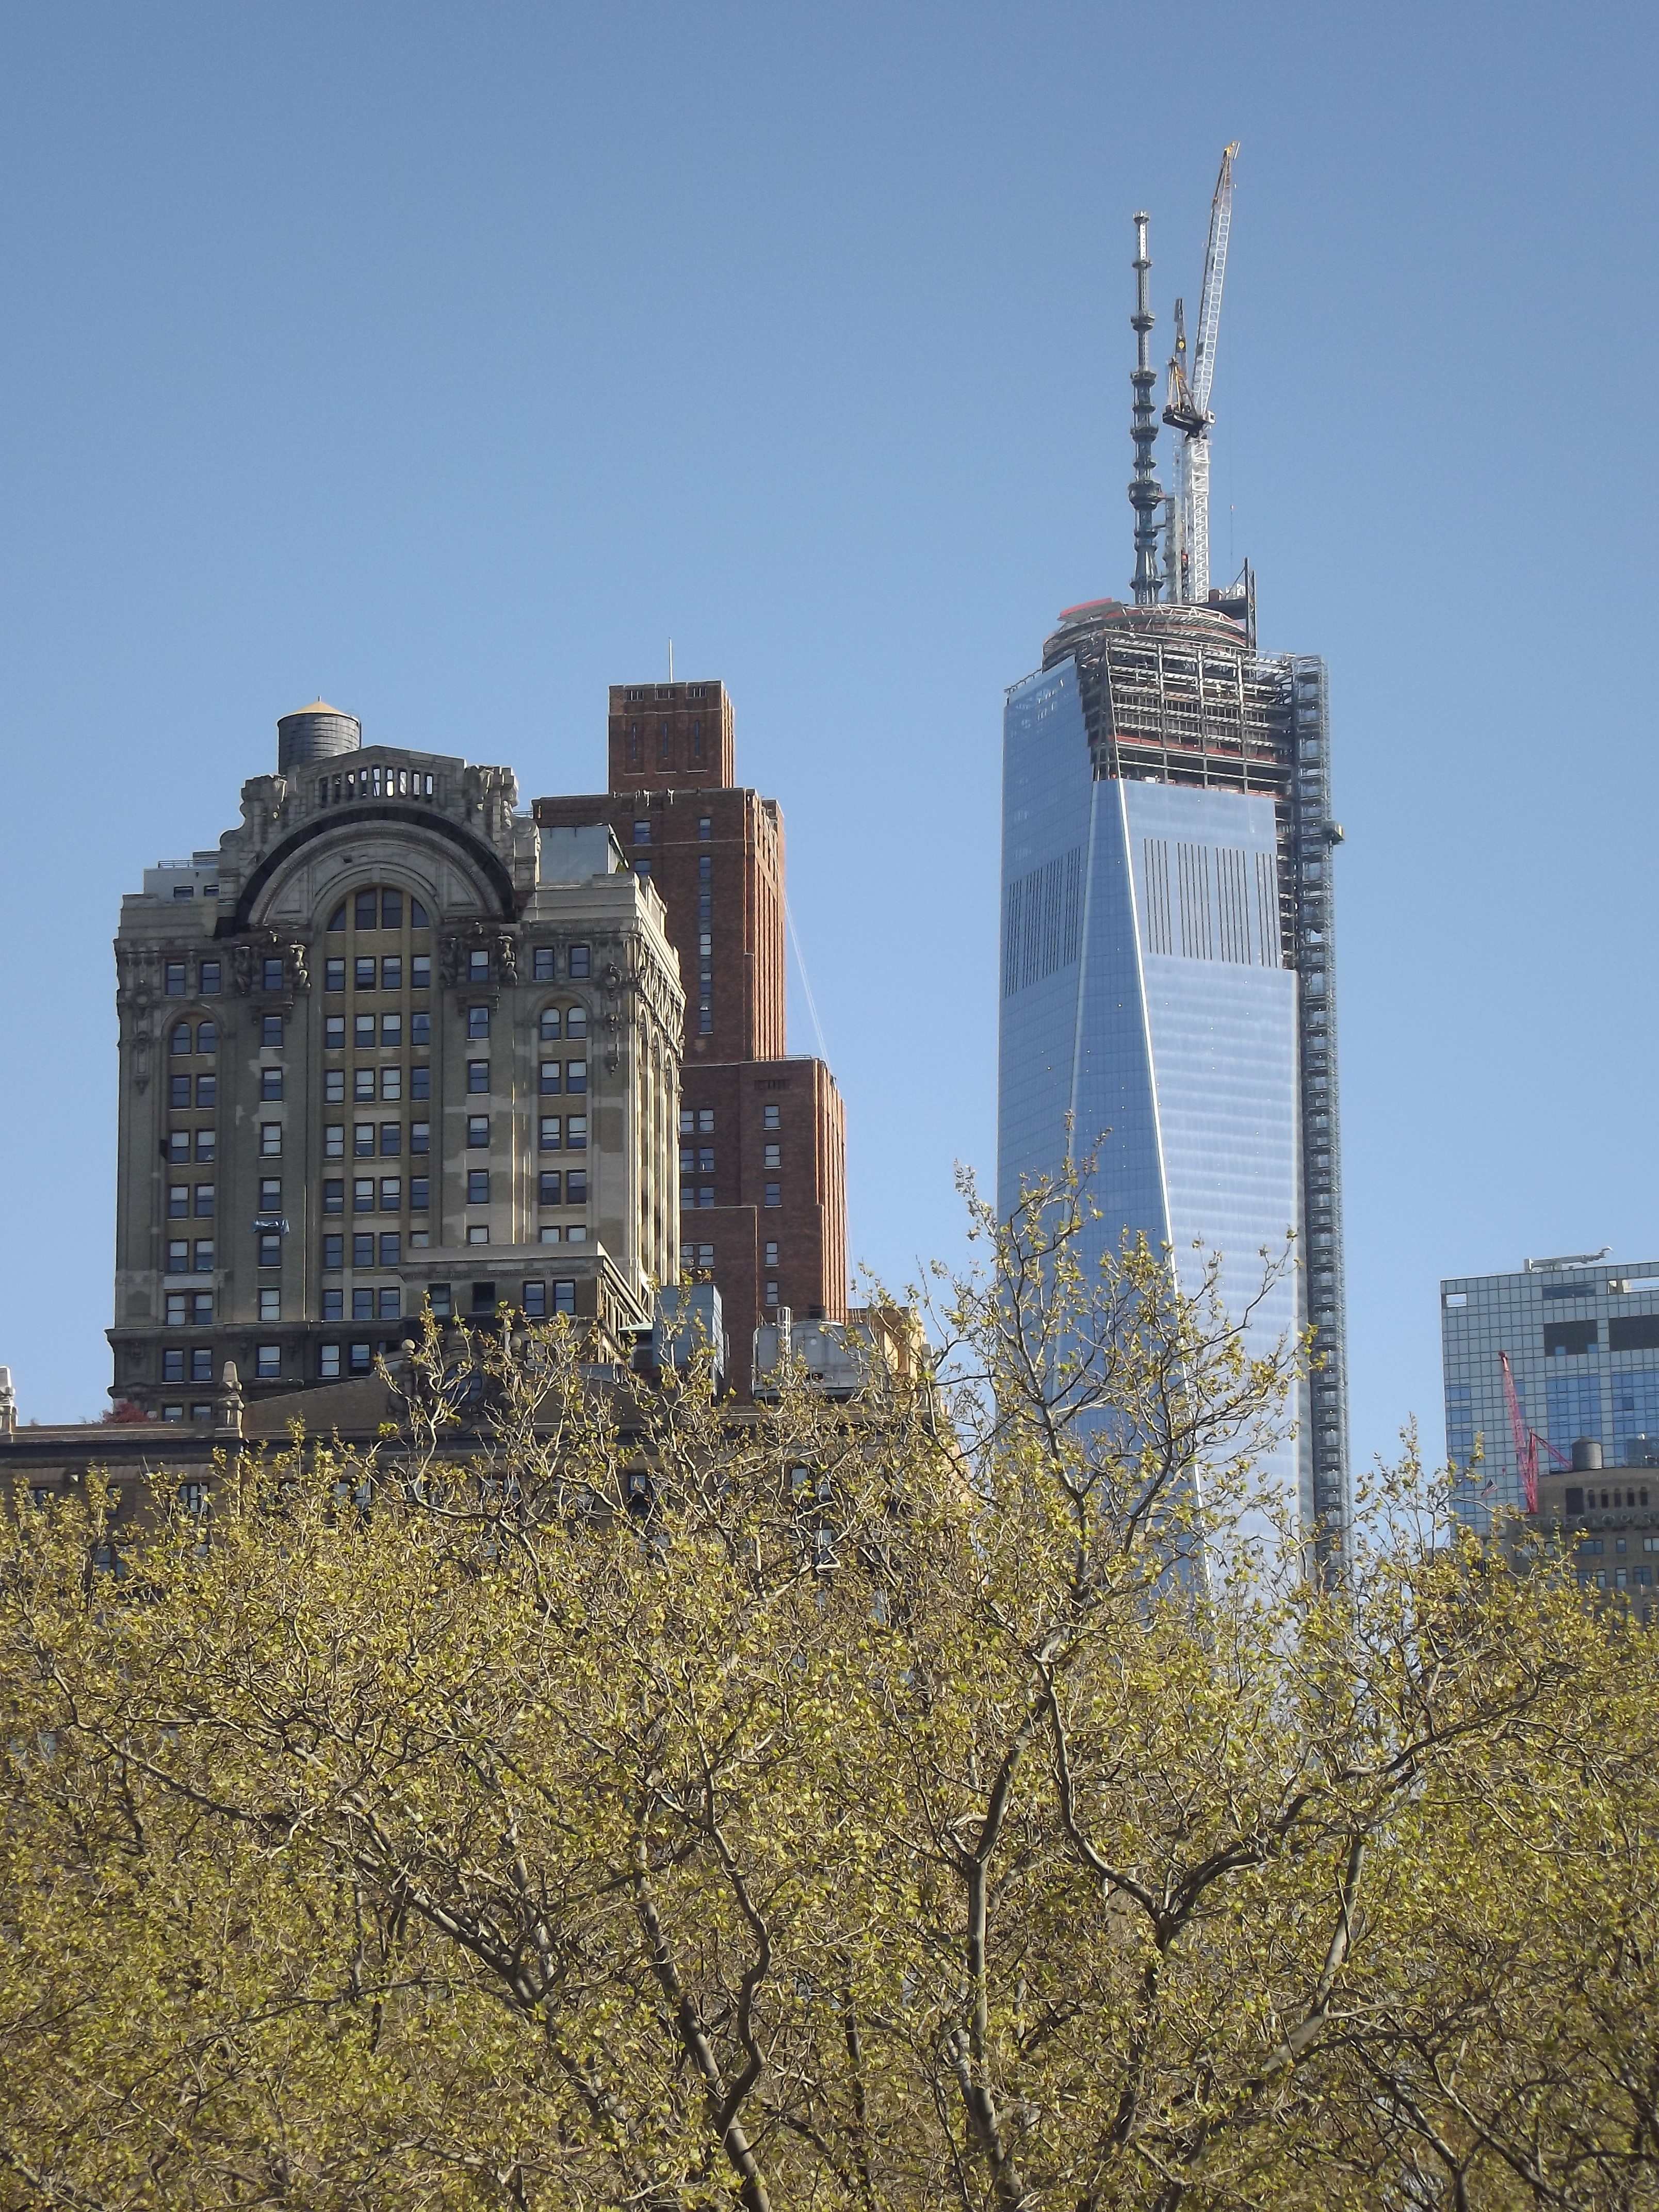
architecture, skyline, building, city, skyscraper, new york, cityscape, downtown, construction, tower, landmark, tourism, tower block, united states, buildings, spire, urban area, human settlement